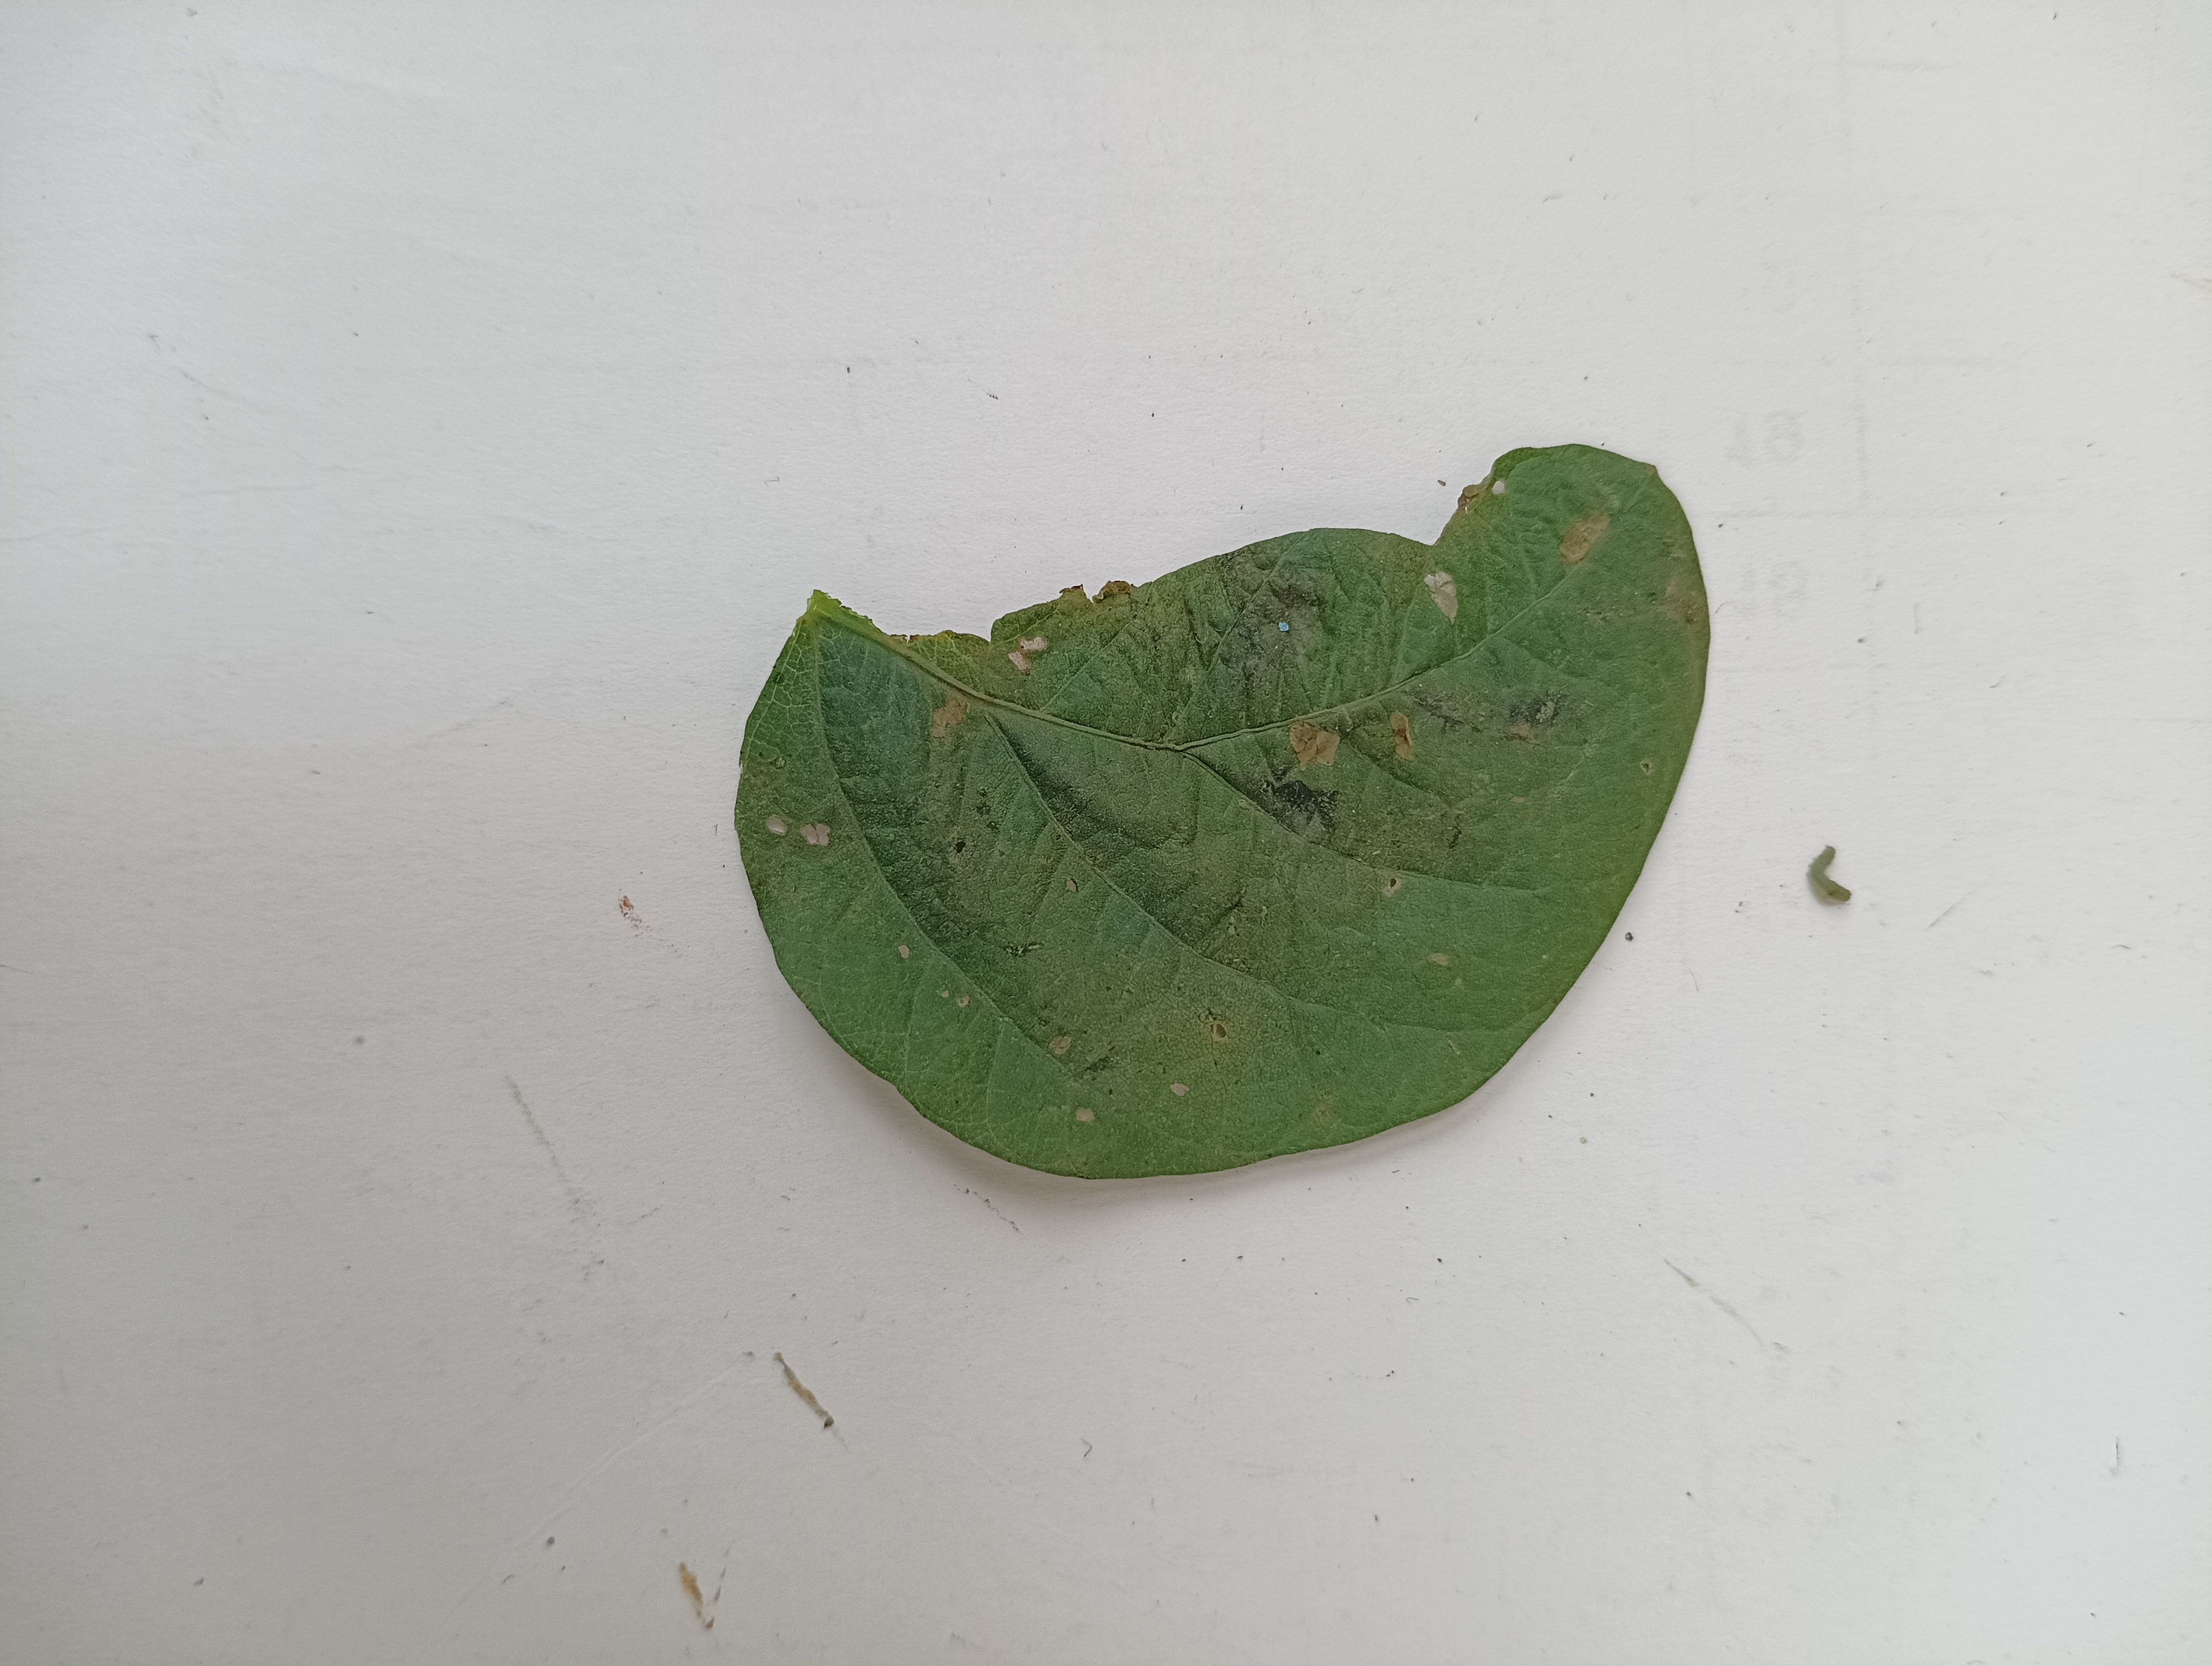
Label: Bacterial leaf Blight